Ancient North Eurasian

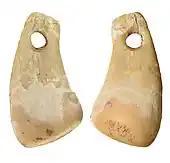
Deer tooth pendant of an ANE woman, from Denisova Cave, dated circa 24,700 years BP.

Ancient North Eurasian associated Y-chromosome haplogroups are P-M45, and its subclades R and Q. Haplogroup P is inferred to have originated around 44,000 years ago in South or Southeast Asia and is observed with its highest frequency among indigenous Southeast Asian groups, such as the Andamanese or the Jahai people. P is downstream to haplogroup K2b found among the Upper Paleolithic Tianyuan man in Northern China, with its sister clade haplogroup MS-P397 being most common among Oceanian populations. Their maternal haplogroup belonged to subclades of haplogroup U commonly found among West Eurasian populations.